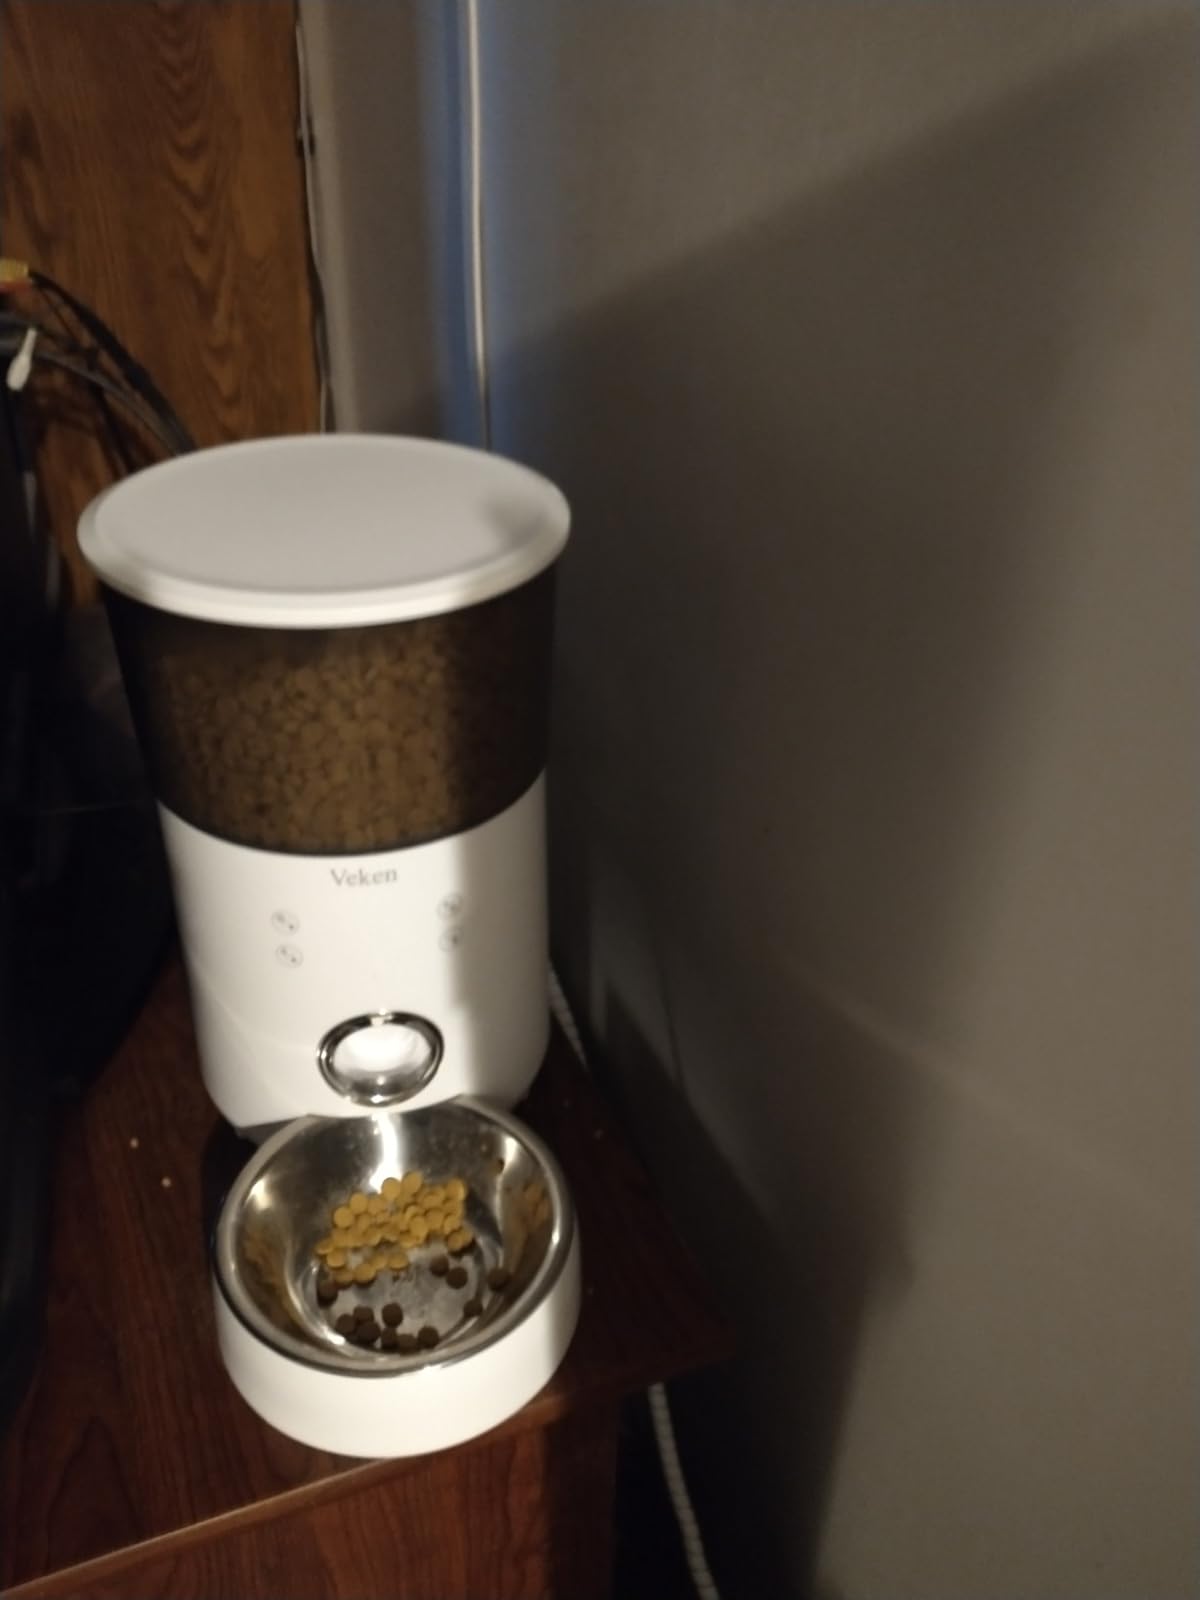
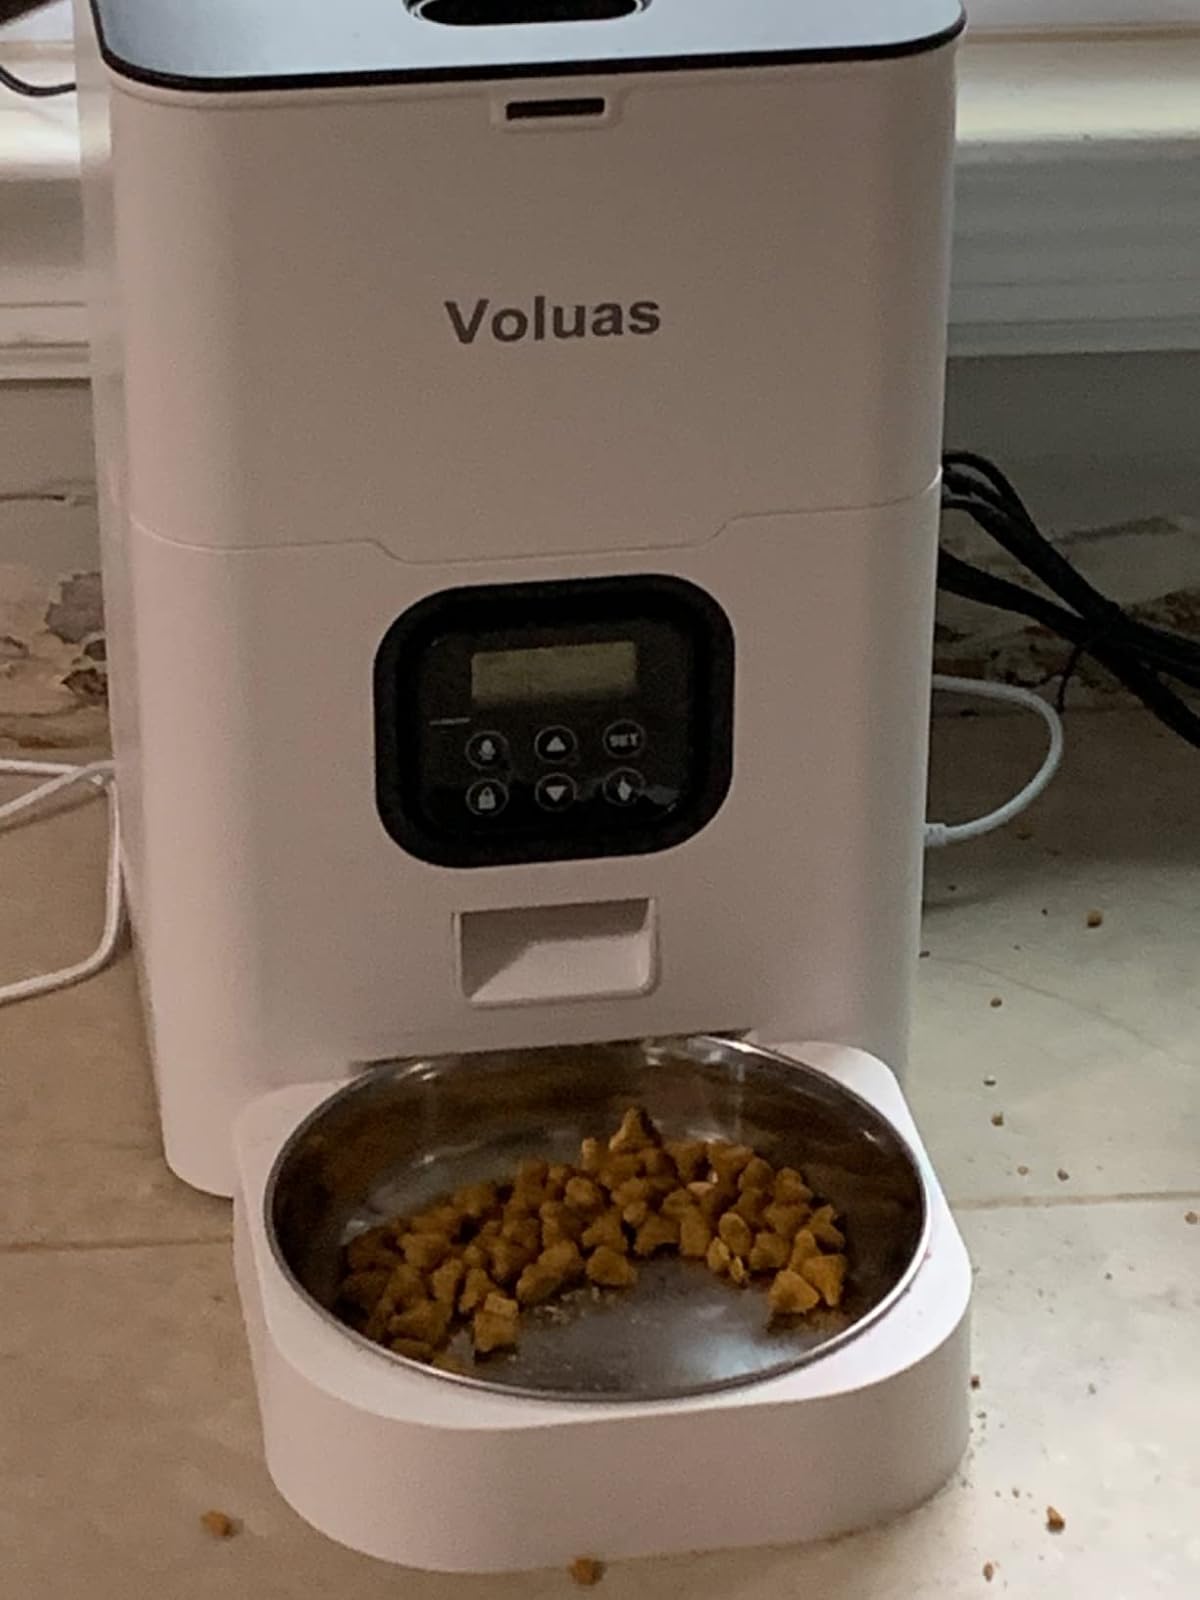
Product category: items_feeder
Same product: no